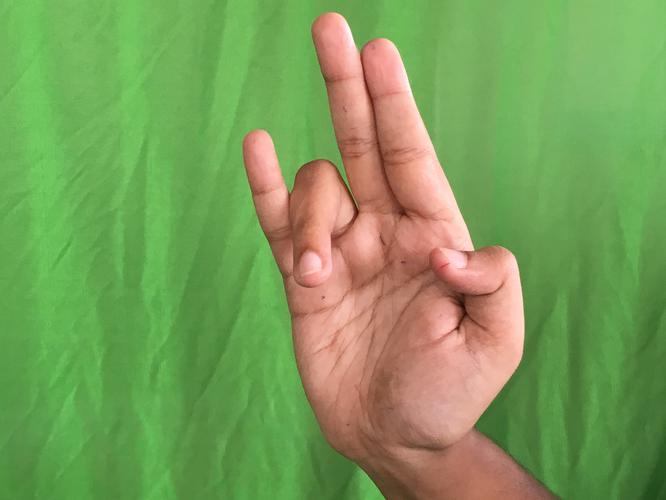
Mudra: Tripathaka
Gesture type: single_hand